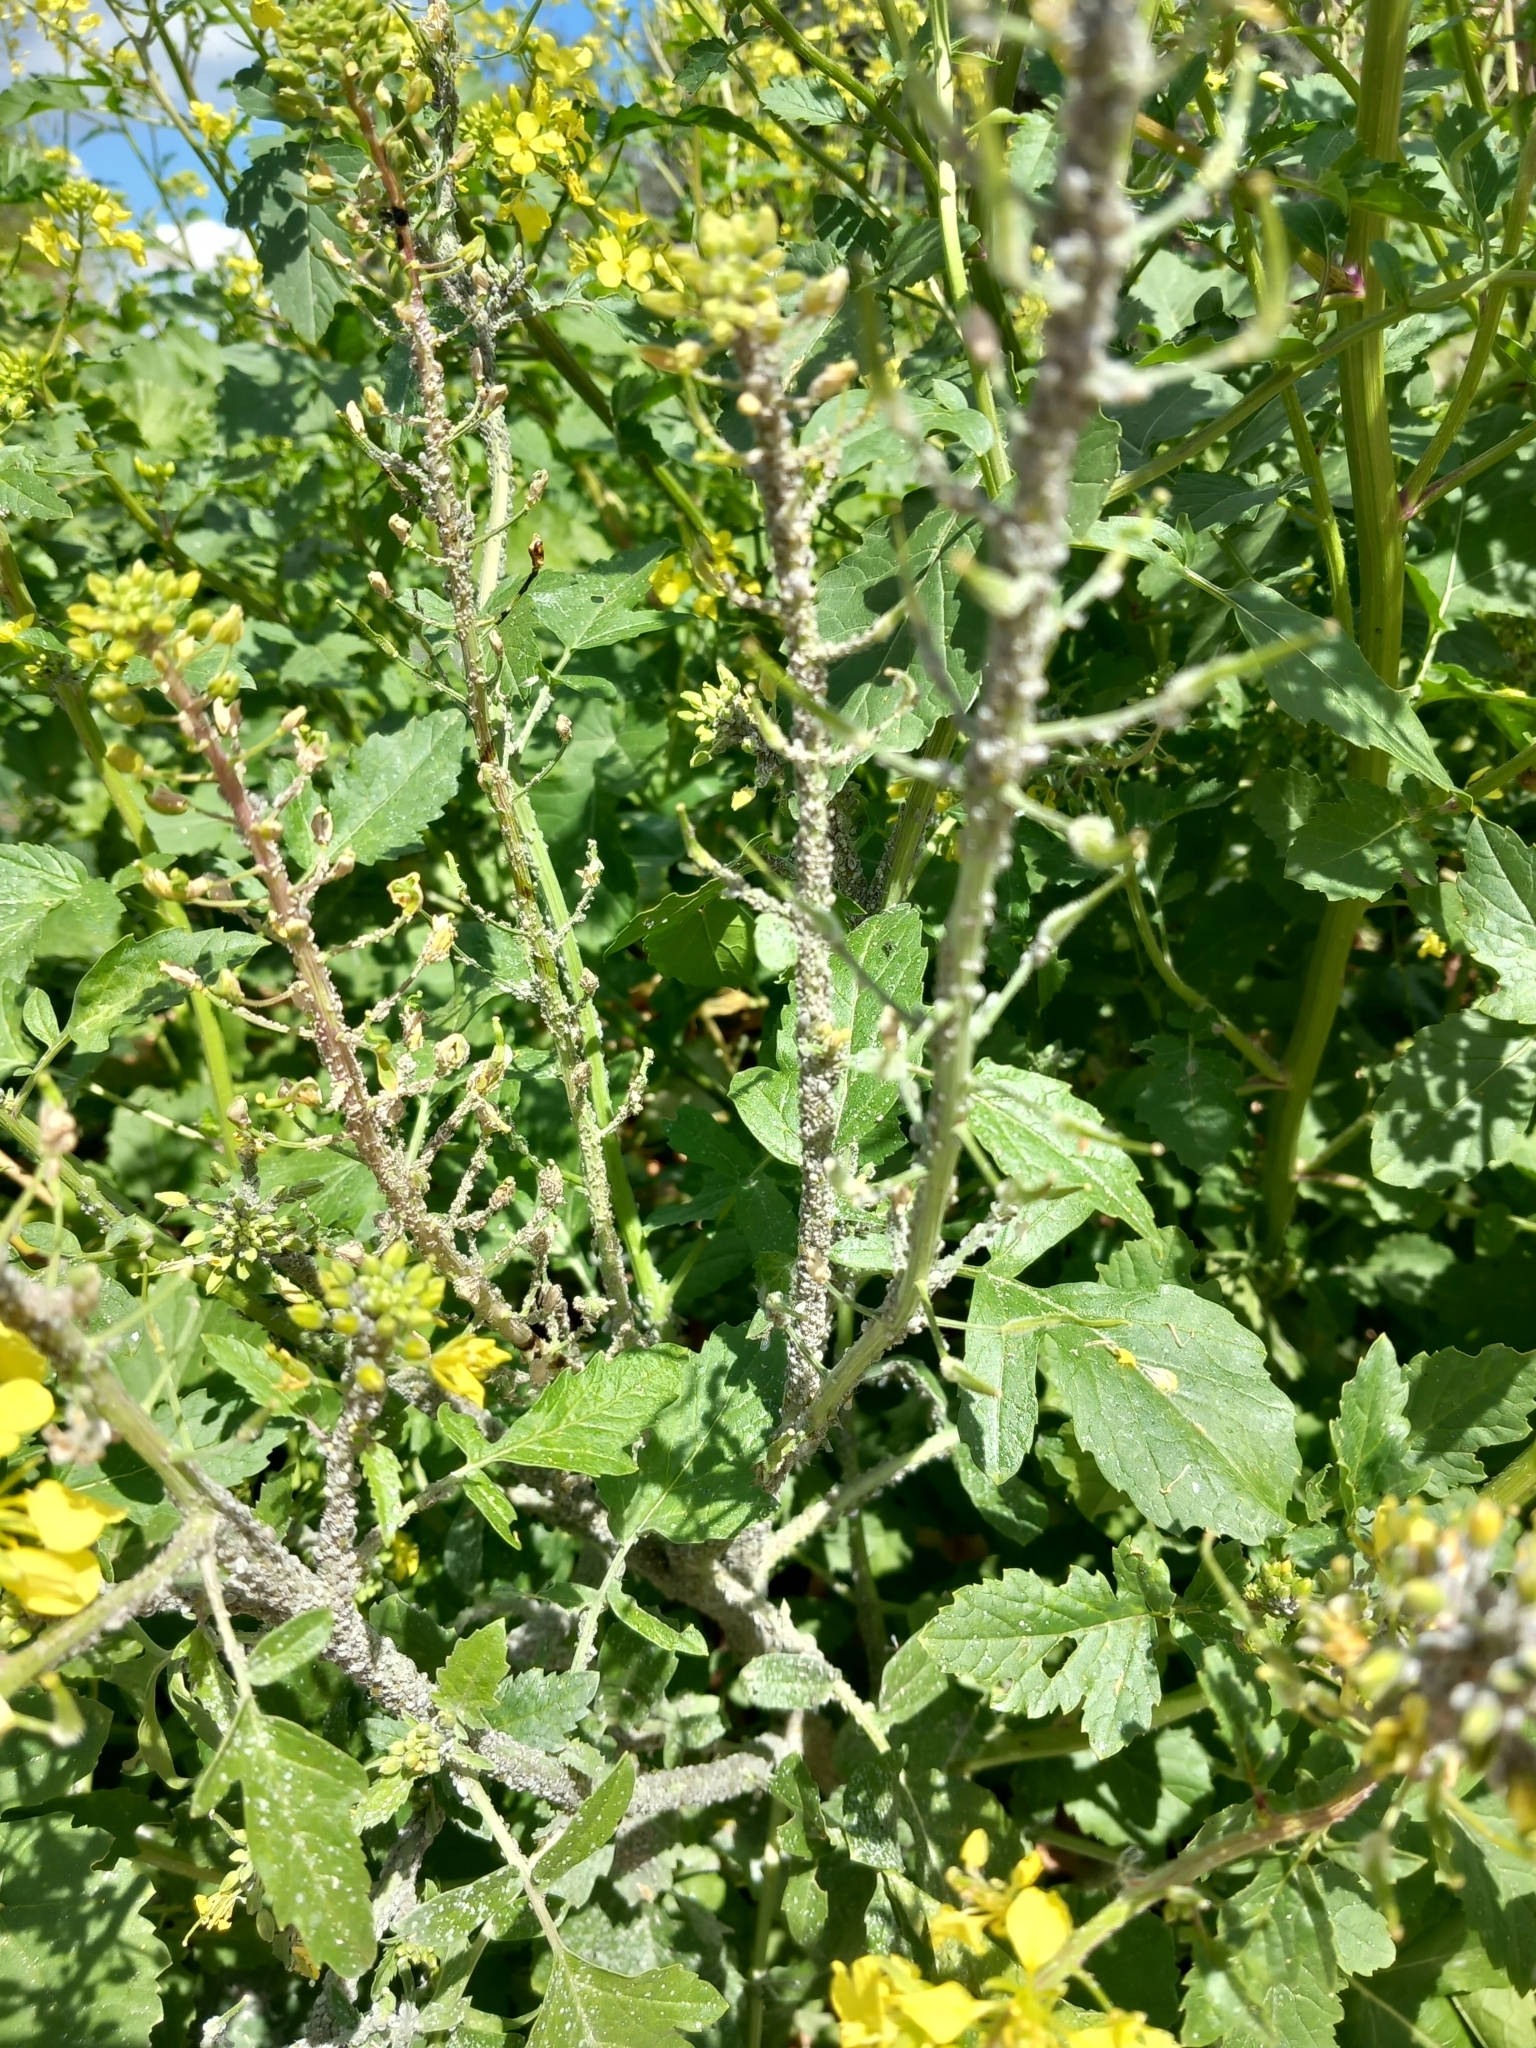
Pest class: cabbage_aphid